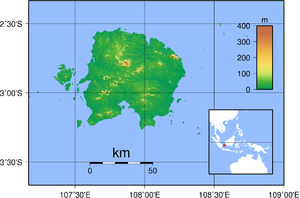
Belitung
Topografisk kort over Belitung
Belitung, tidligere også kendt som Billiton, er en ø hvor Javahavet og det Sydkinesiske Hav mødes, nær østkysten af øen Sumatra i Indonesien. Øen er del af provinsen Bangka-Belitung som blev oprettet ved udskillelse fra Sydsumatra i 2000. Øen er på ca. 4800 km².